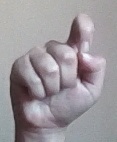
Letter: fa